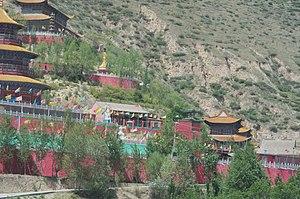
Temple taoïste on l'honneur de Jiutian Xuannü (九天玄女) sur le Mont Fenghuang (凤凰山), dans le village de Lunmalong (扎麻隆村), bourg de Duoba, province de Qinghai, Chine. Français
Duoba est un bourg du xian de Huangzhong, sur la municipalité de Xining, à l'Est la province de Qinghai, au Nord-Ouest de la République populaire de Chine.
Jiutian Xuannü est un des principaux personnages de la mythologie taoïste. Elle est également appelée jiǔtiān xuánmǔ, Jiutian Xuannü niangniang, Jiutian niangniang, ou simplement Xuan nü.